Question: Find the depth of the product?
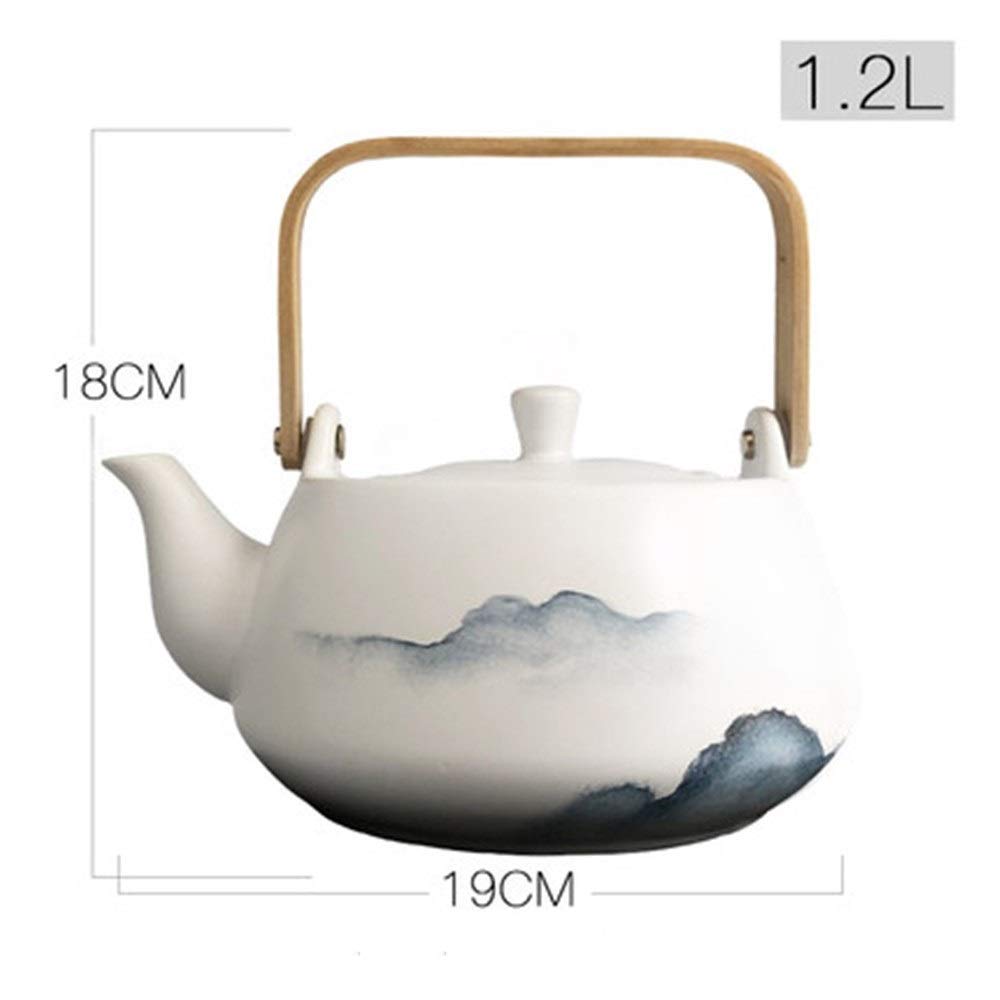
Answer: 19.0 centimetre